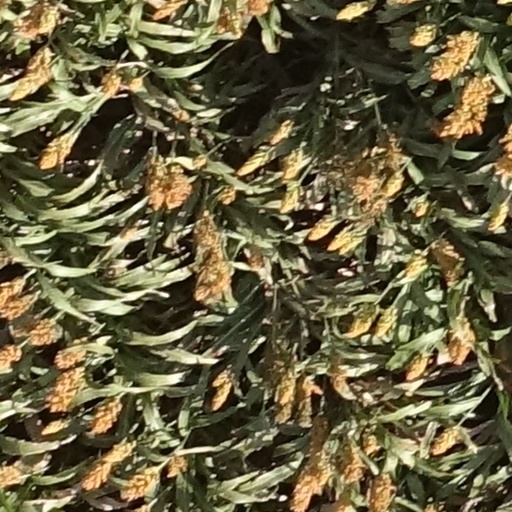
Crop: sorghum